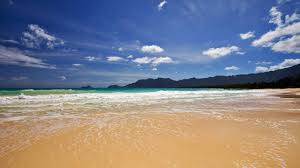
Weather: sun or clear